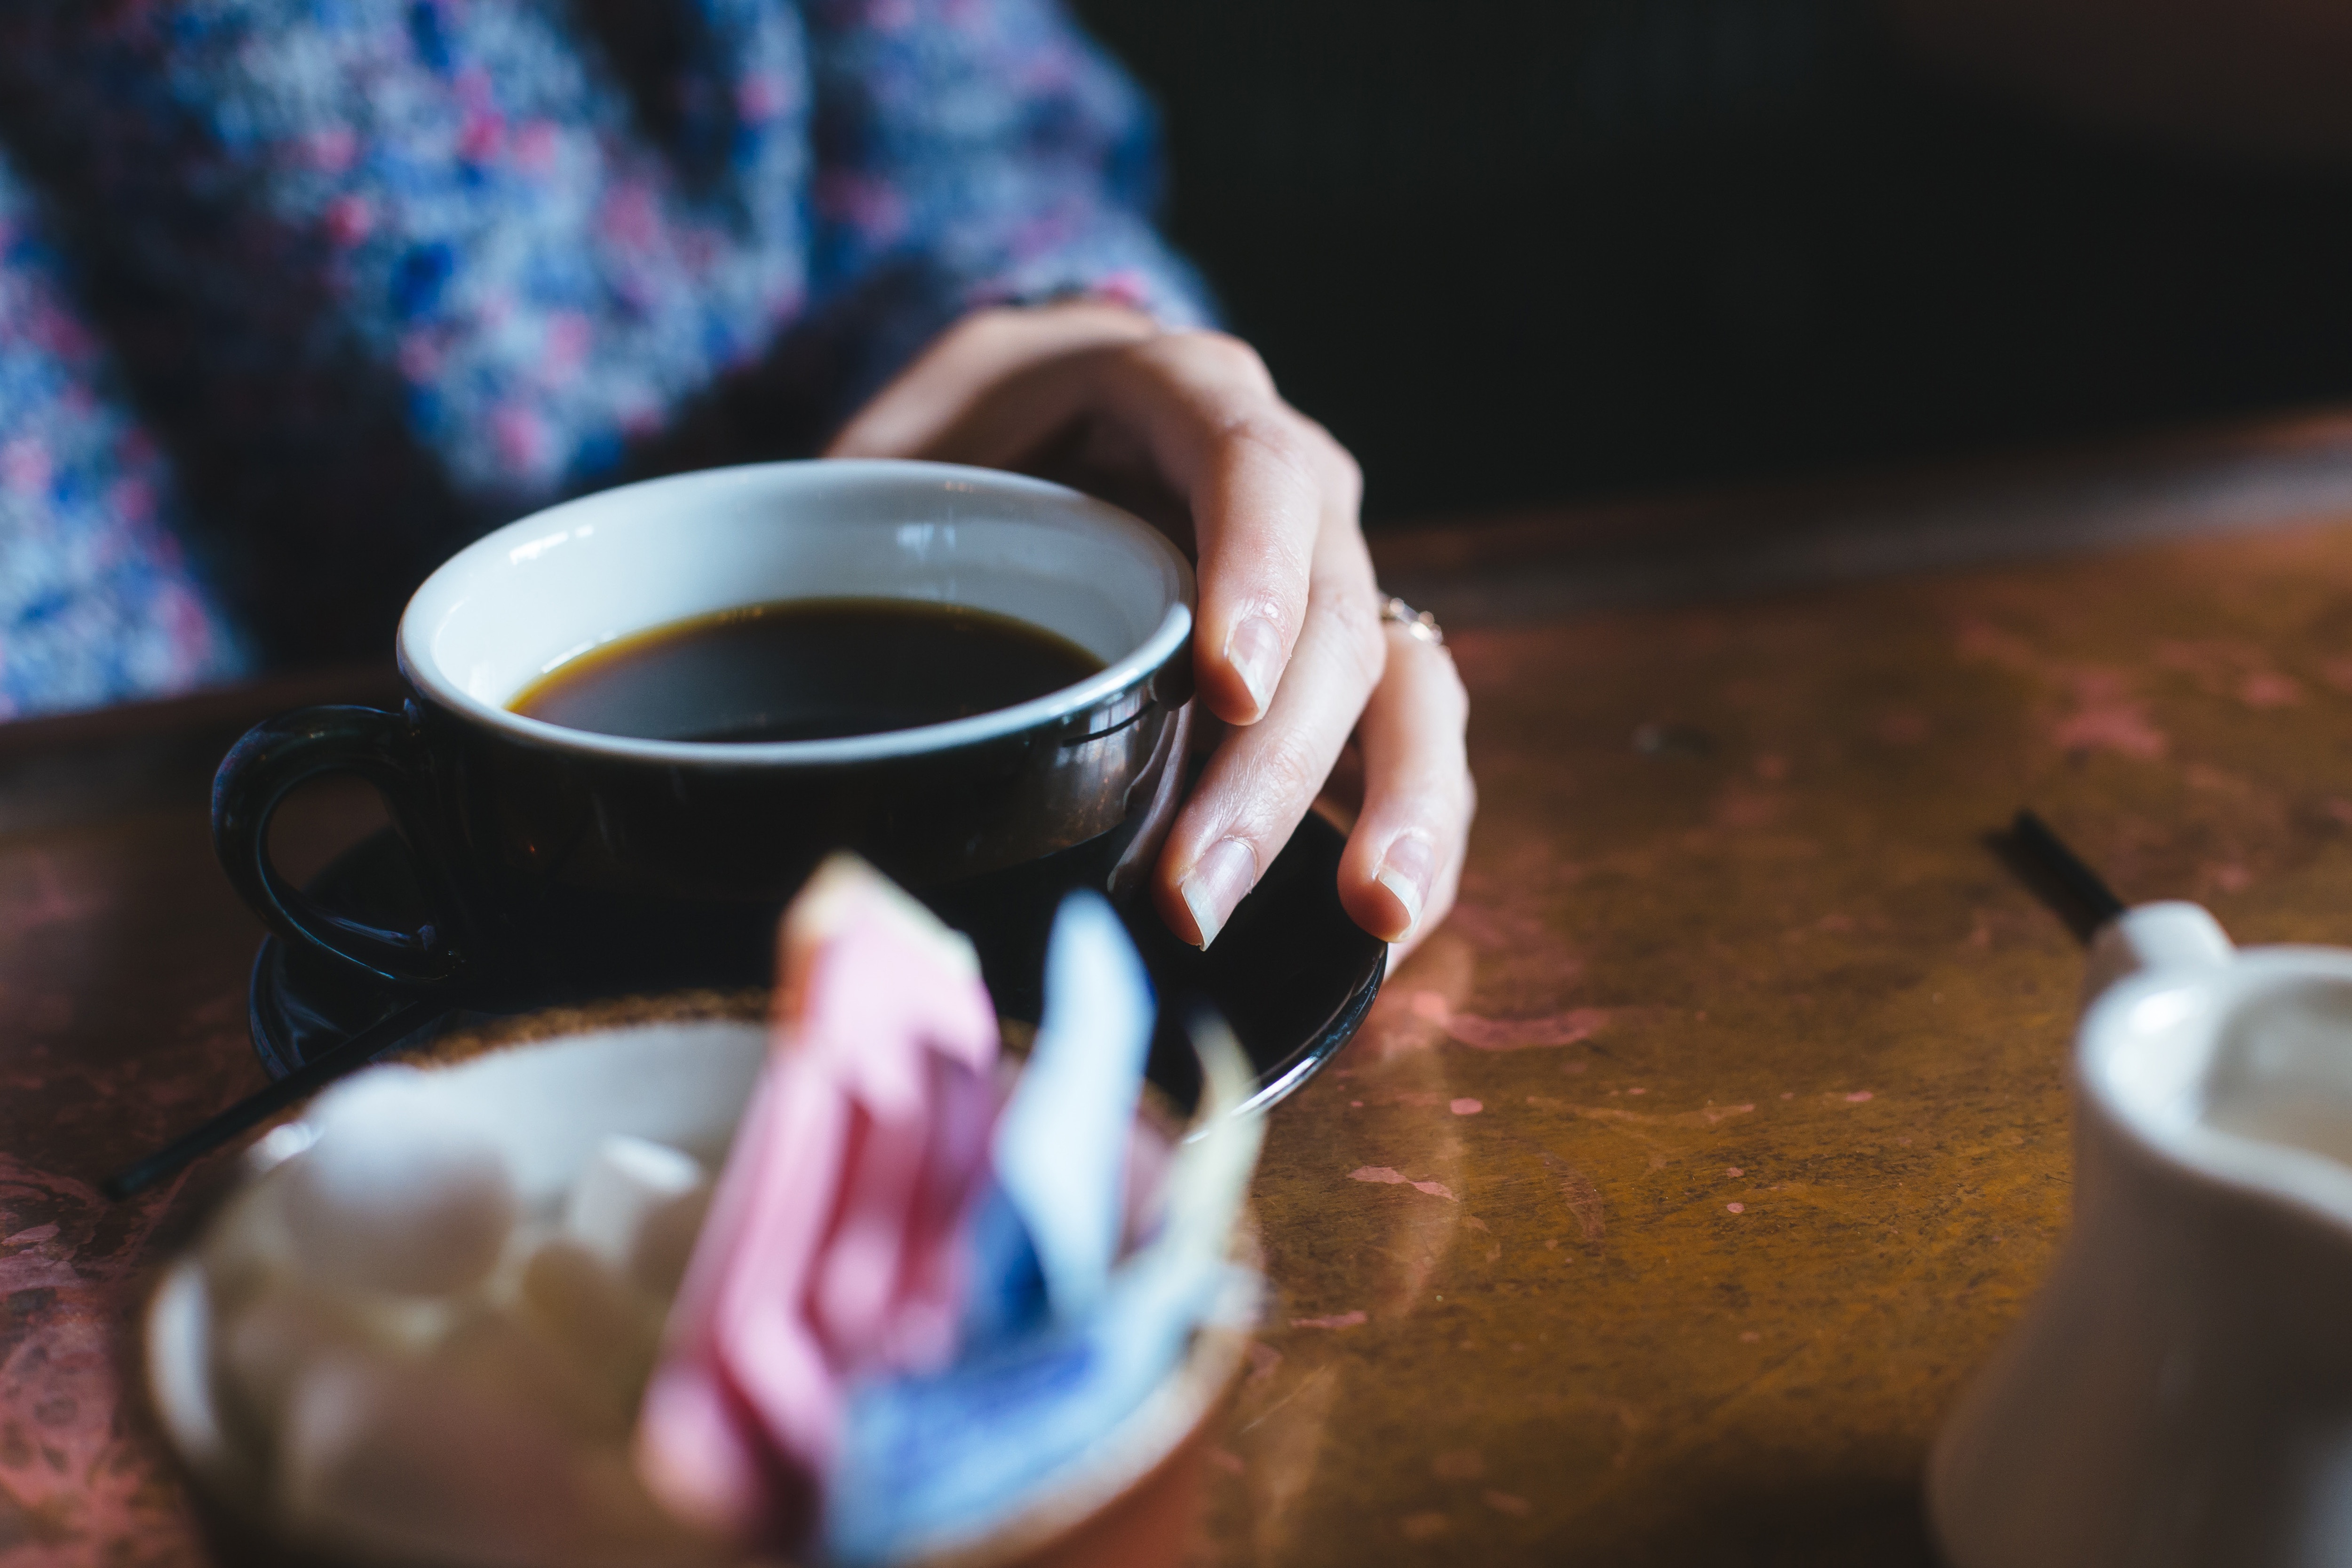
coffee cup, cup, drink, turkish coffee, hand, finger, food, tableware, drinkware, hot chocolate, tea, caffeine, coffee, cigarette, tobacco products, serveware, breakfast, cuisine